Sunrise (Australian TV program)

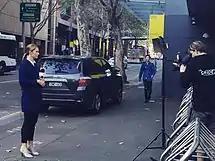
A "Sunrise" reporter reporting outside the Australian Broadcasting Corporation's Ultimo studios in Sydney, New South Wales.

In 2003, the show began to pick up ratings, and appointed Natalie Barr to present the news updates, followed by the appointment of former Network Ten journalist Grant Denyer to present weather reports, then the re-appointment of Mark Beretta, who was brought in to present sports updates. The new plan to take on "Today", following the ratings rise, was some dramatic point of difference which included news updates every thirty minutes, big interviews, less formal presenting than a news bulletin, "the soapbox", ROS wall, natural chemistry but most importantly a shift in viewers interest. "Kochie" and "Mel", as they became informally known, relied less on scripts but more on talking points. They would debate the issues of the day and the viewers would heavily influence those topics. Some of these changes were not well received by members of Seven's news department who felt the shift in tone negatively impacted on the brand, and at one point then-Seven CEO Maureen Plavsic demanded Koch be fired only to be overruled by Kerry Stokes.